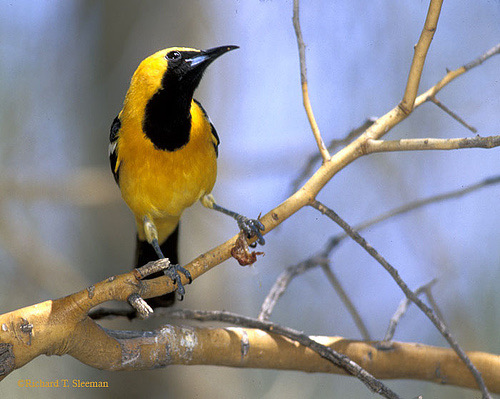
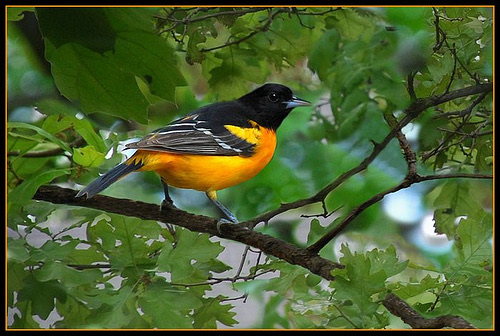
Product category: misc
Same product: yes